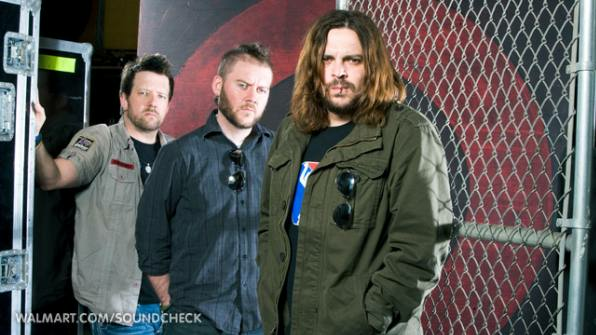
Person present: Yes